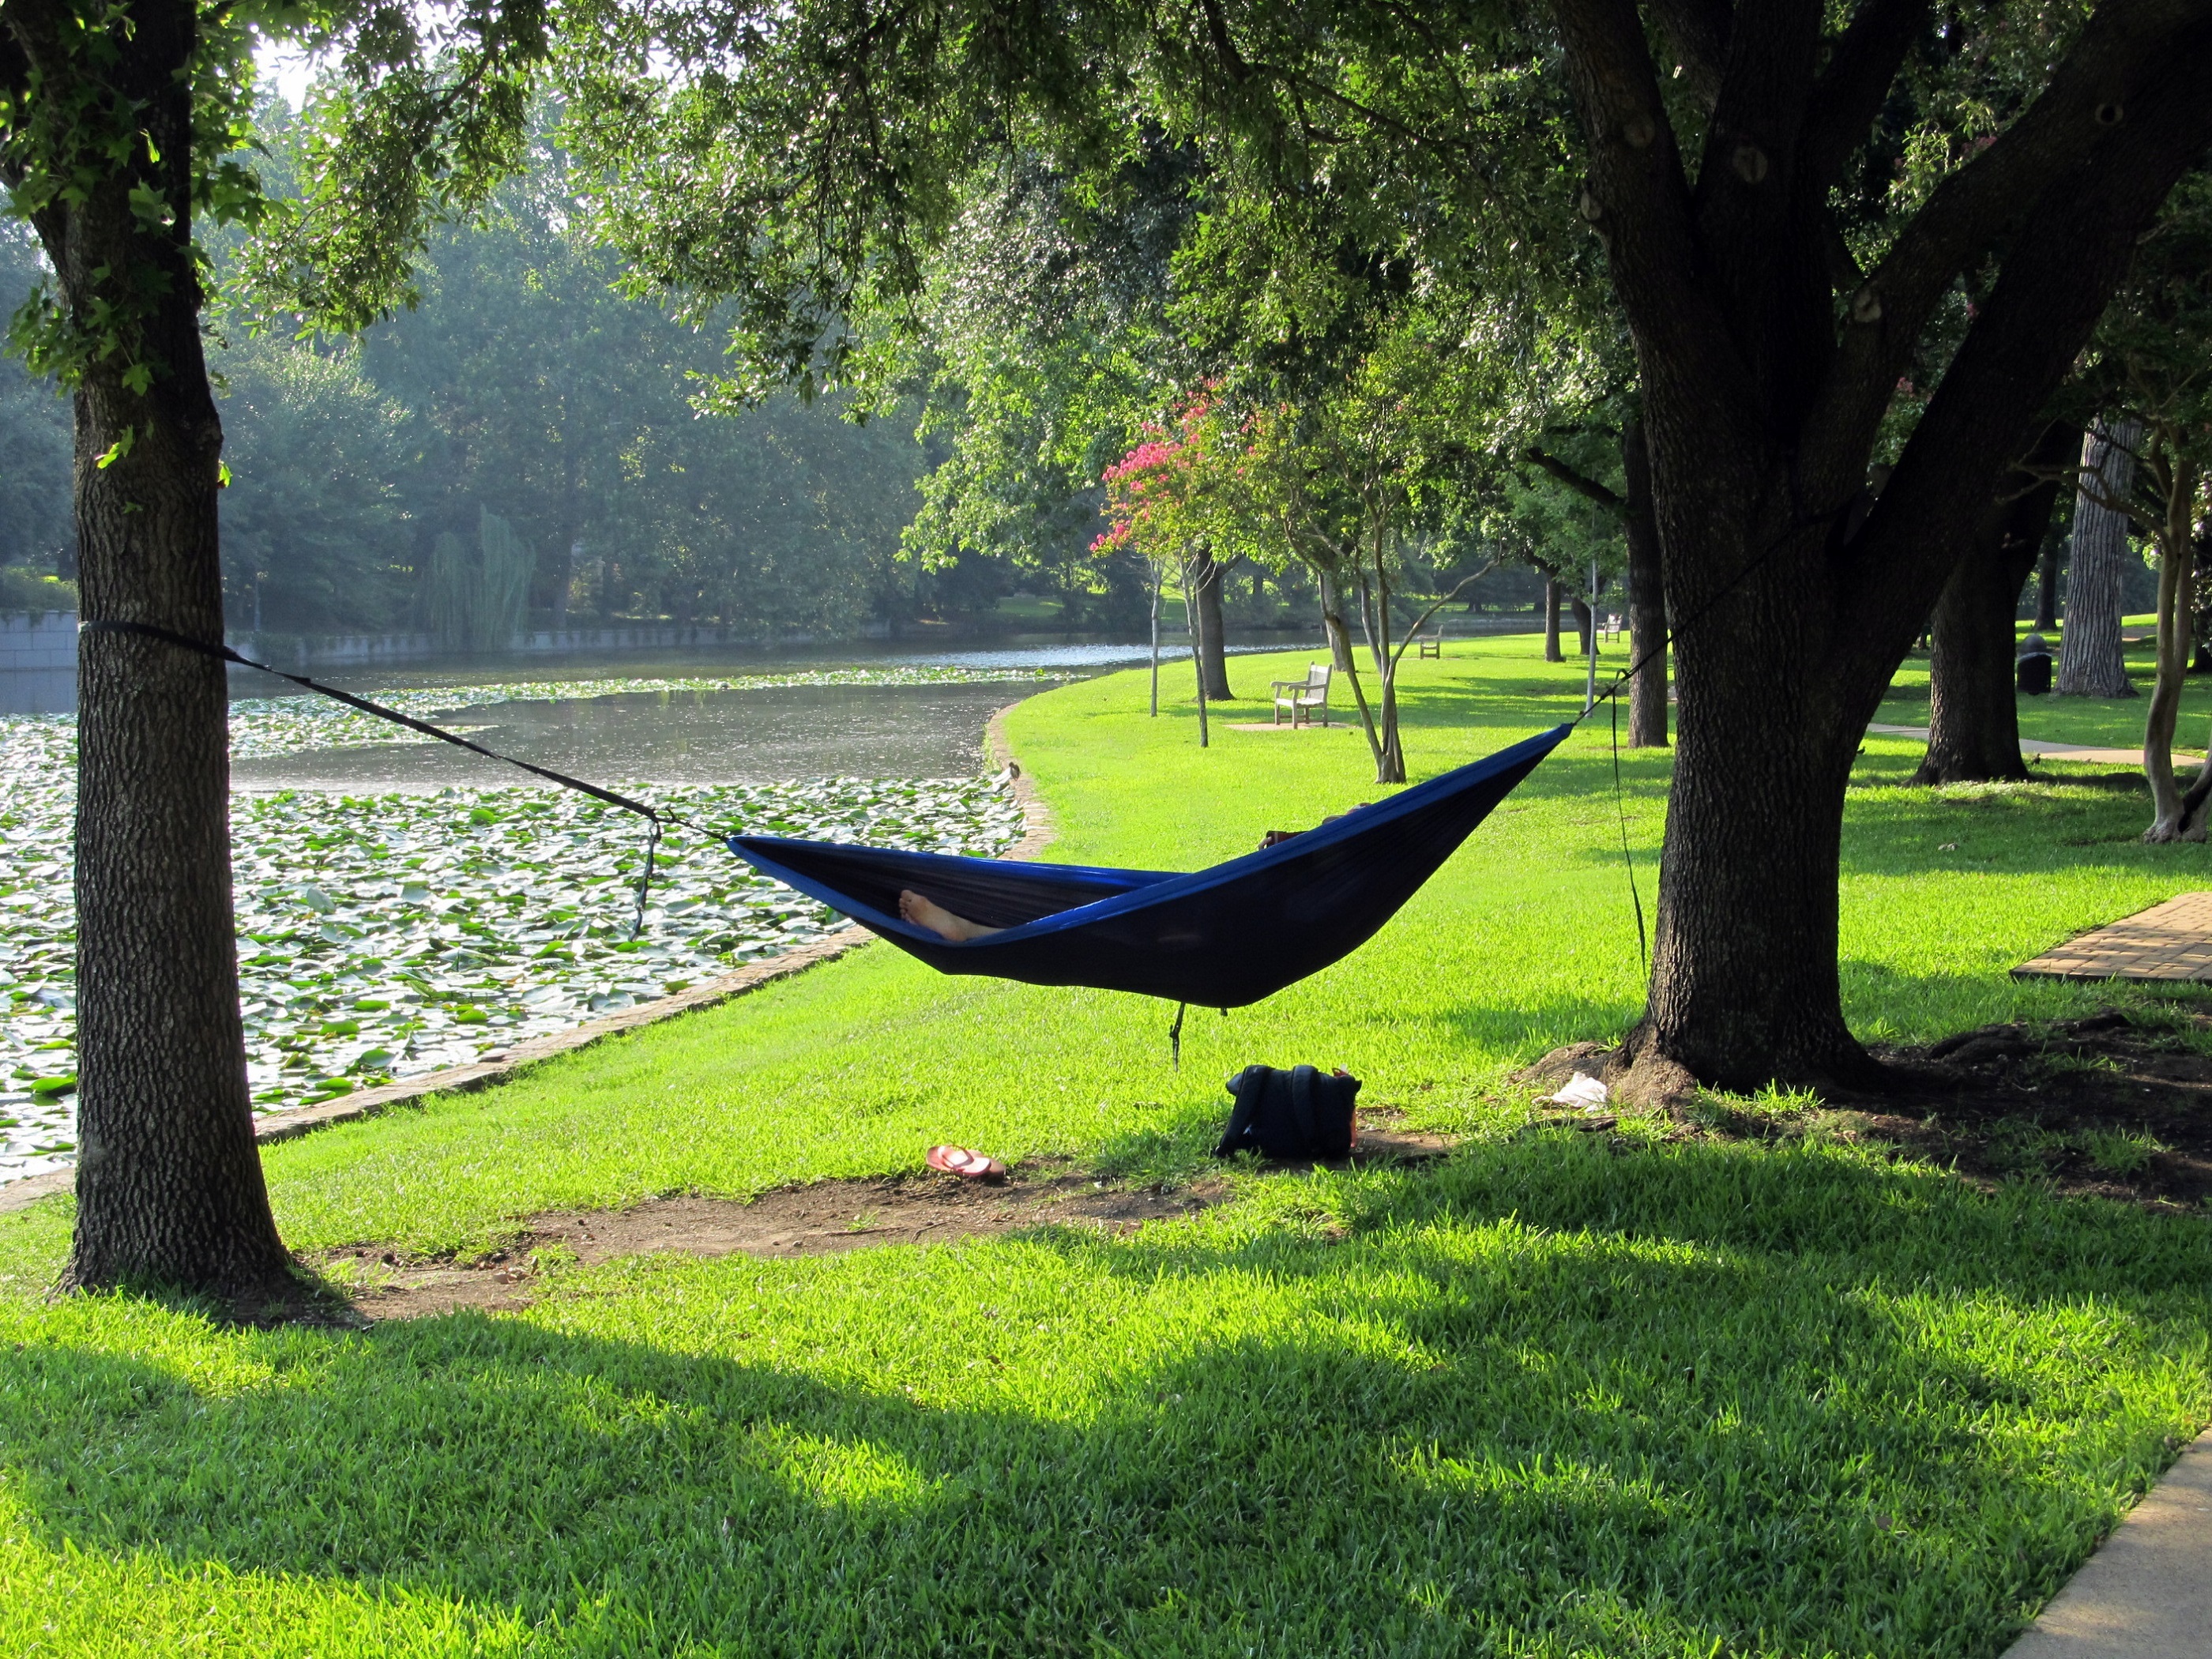
water, grass, creek, lawn, green, tranquil, peaceful, park, backyard, garden, leisure, hammock, trees, lazy, break, resting, napping, outdoor play equipment